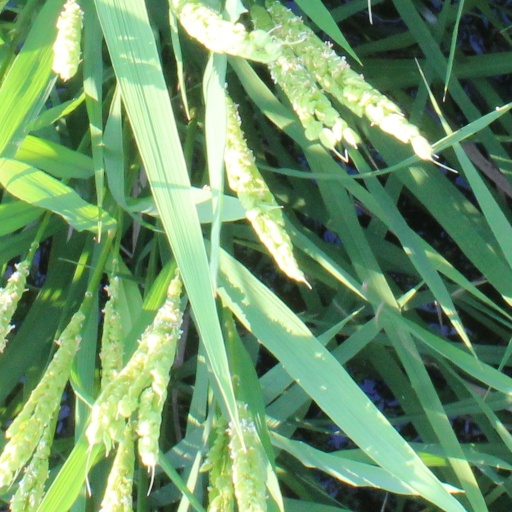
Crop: rice